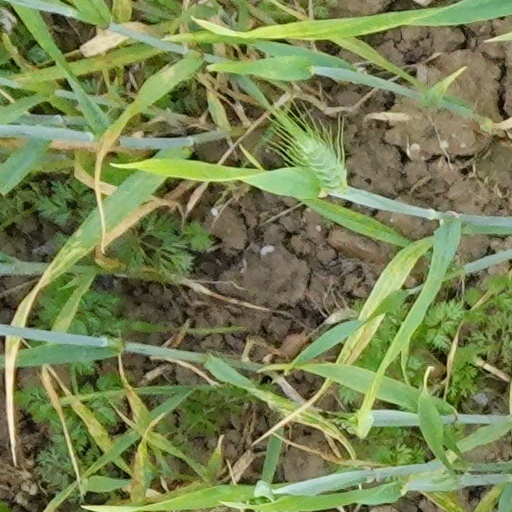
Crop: wheat